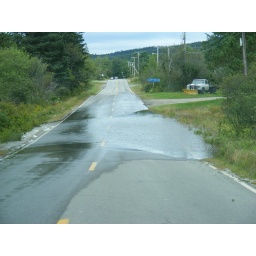
Running across the road near my house. The field on the right side was totally flooded.